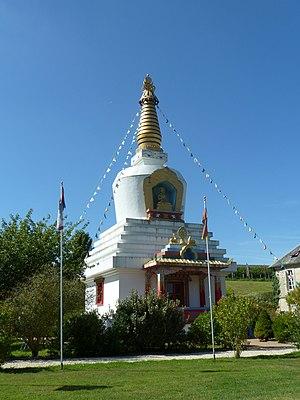
Vajradhara-Ling P1060683 - le stupa
Vajradhara-Ling est un centre de l'école kagyupa du bouddhisme tibétain situé près de Lisieux, en Normandie, en France. Ce centre a le statut de congrégation bouddhique.
Aubry-le-Panthou est une commune française, située dans le département de l'Orne en région Normandie, peuplée de 115 habitants.